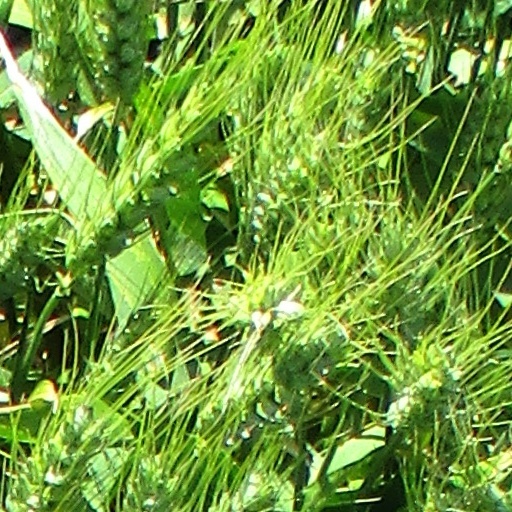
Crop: wheat